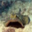
Label: ray